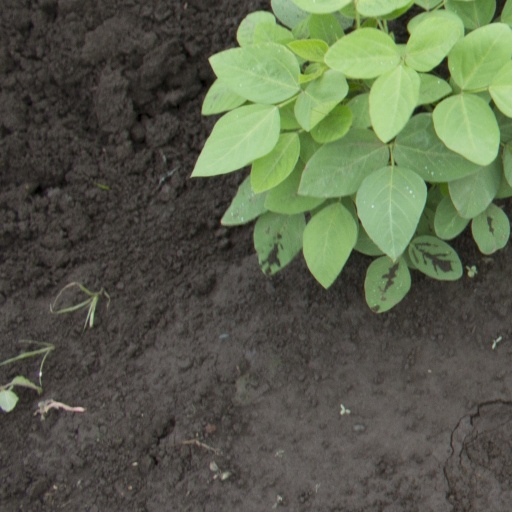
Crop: soybean